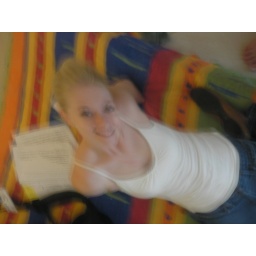
This is me looking up into the mirror above our bed :-)